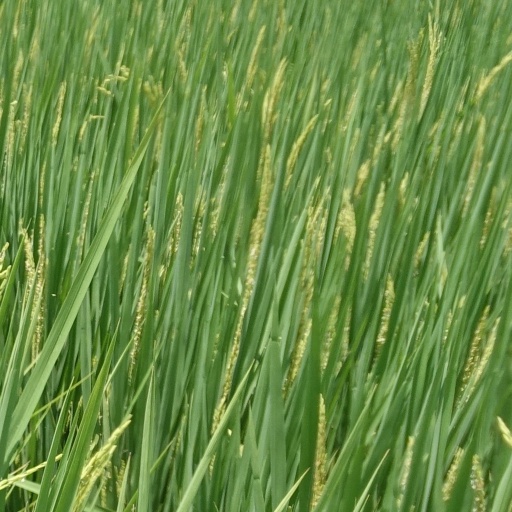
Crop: rice